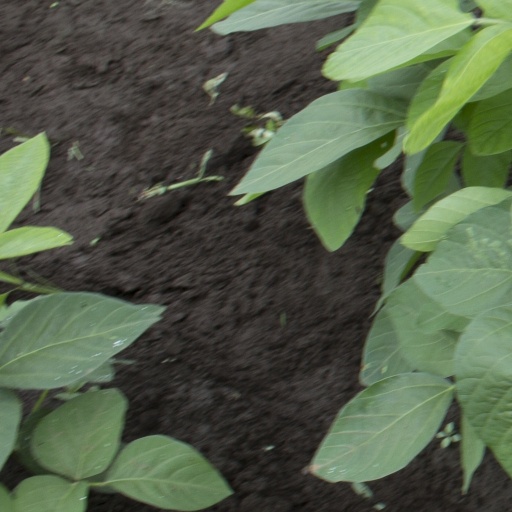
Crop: soybean